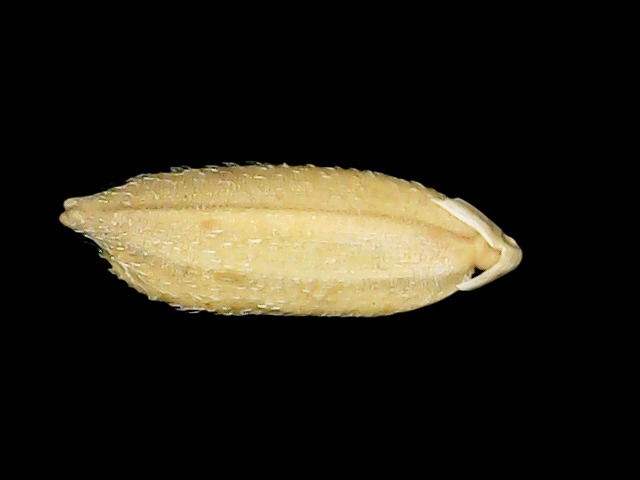
Rice variety: Bd51